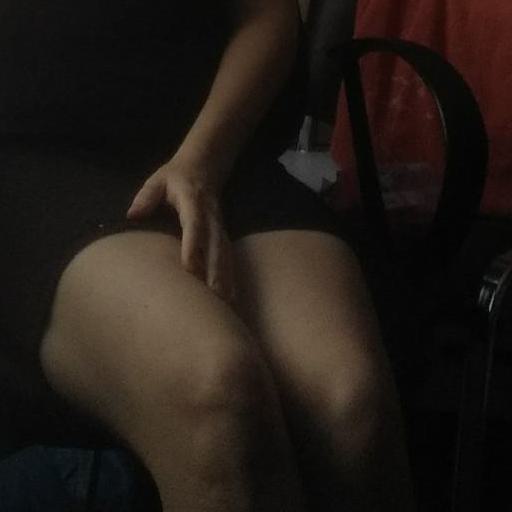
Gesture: no_gesture